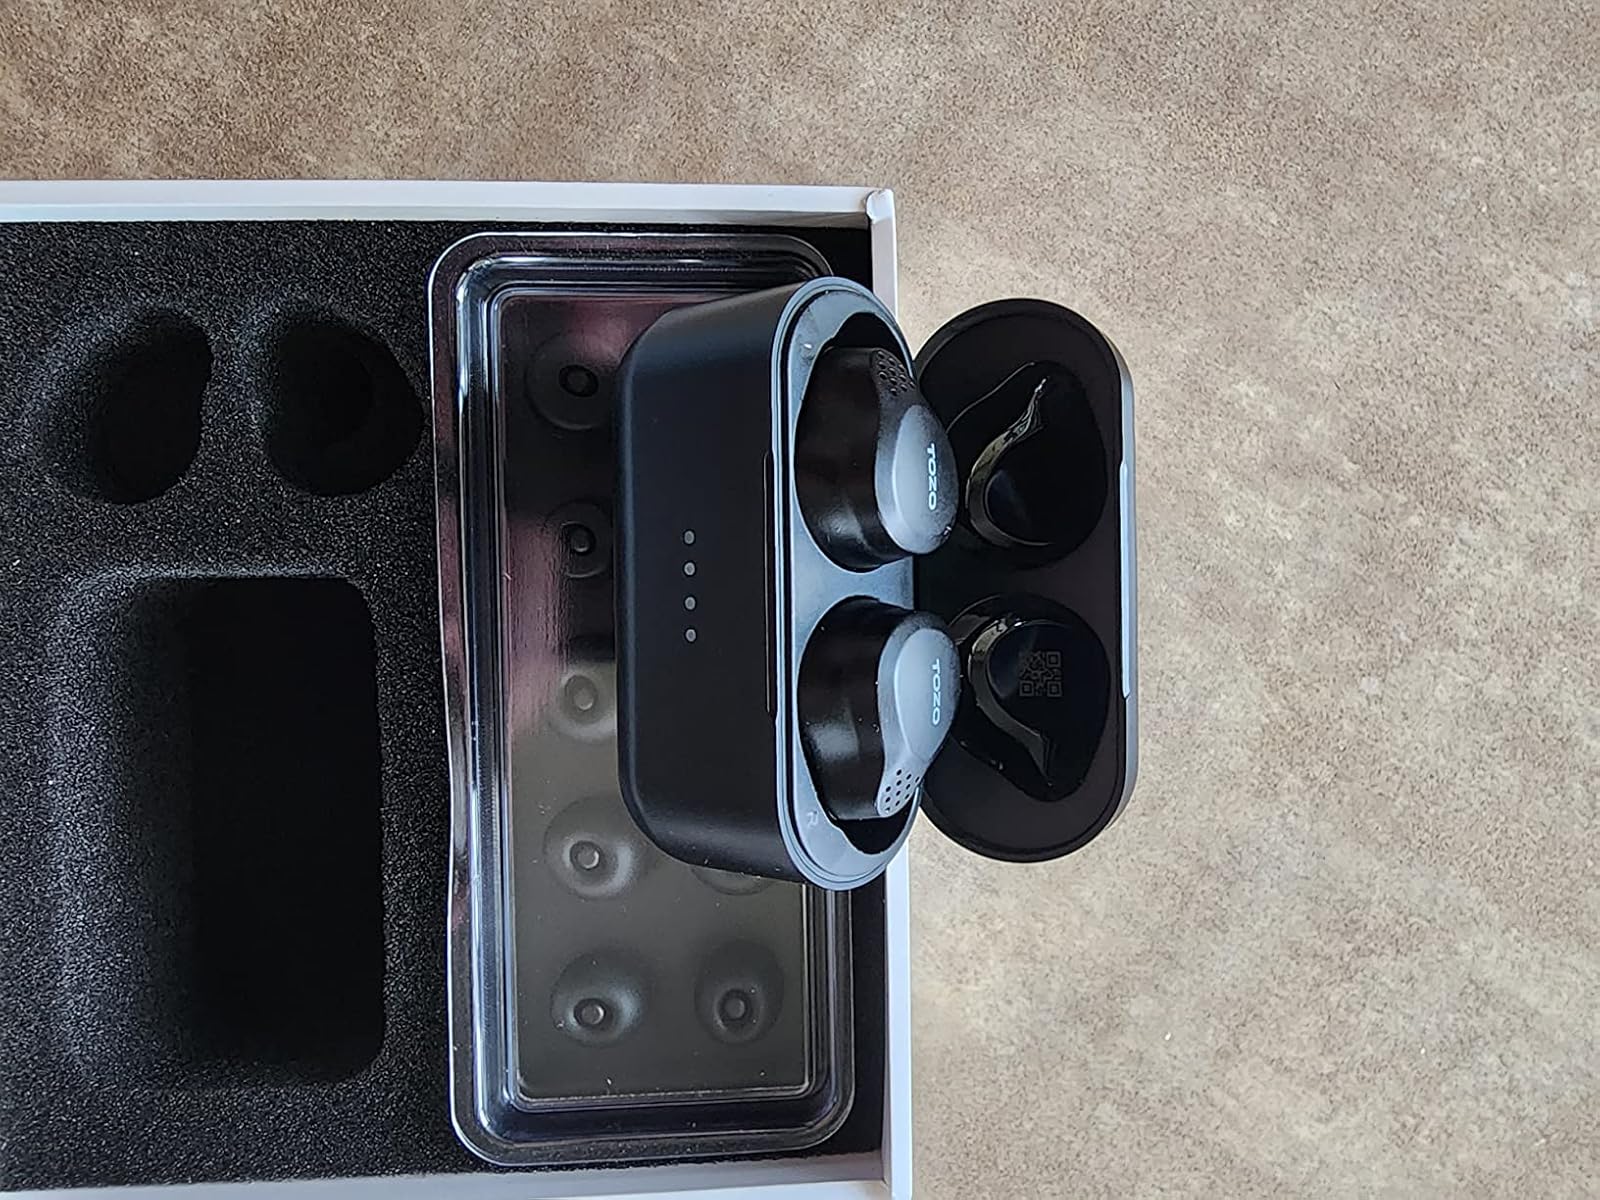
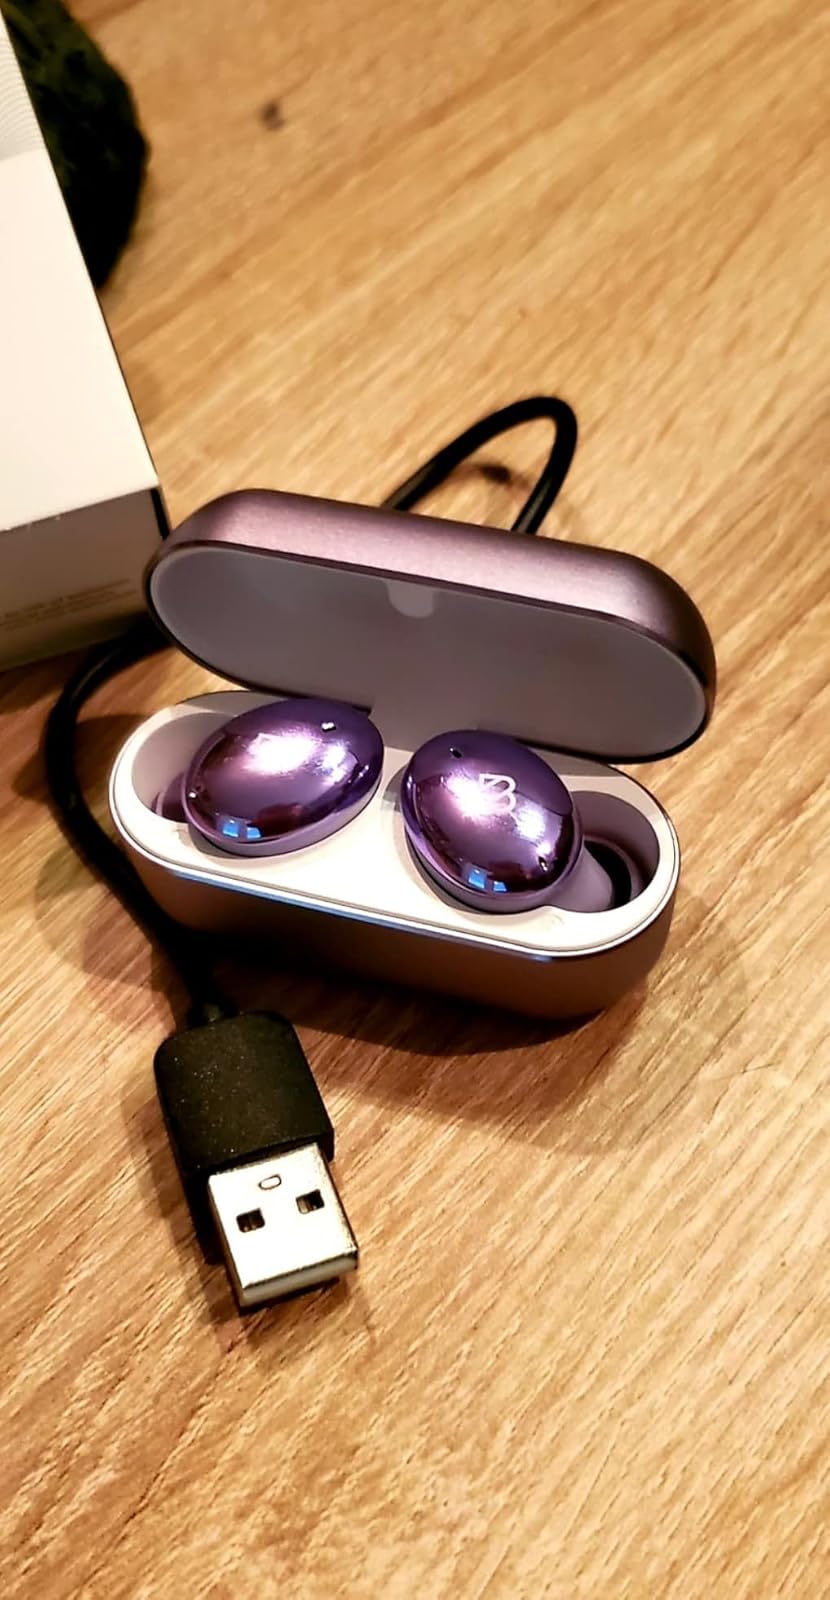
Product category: earbuds
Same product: no